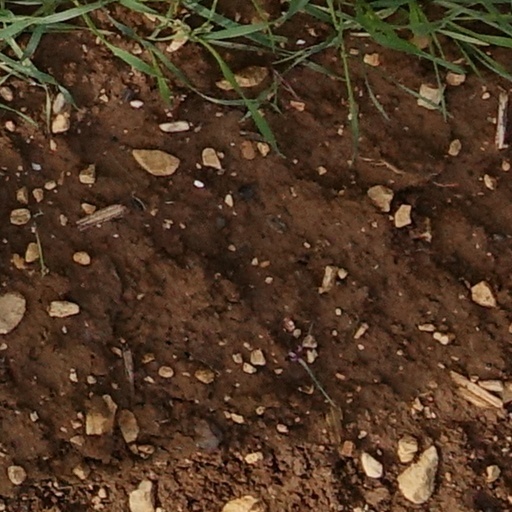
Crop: wheat